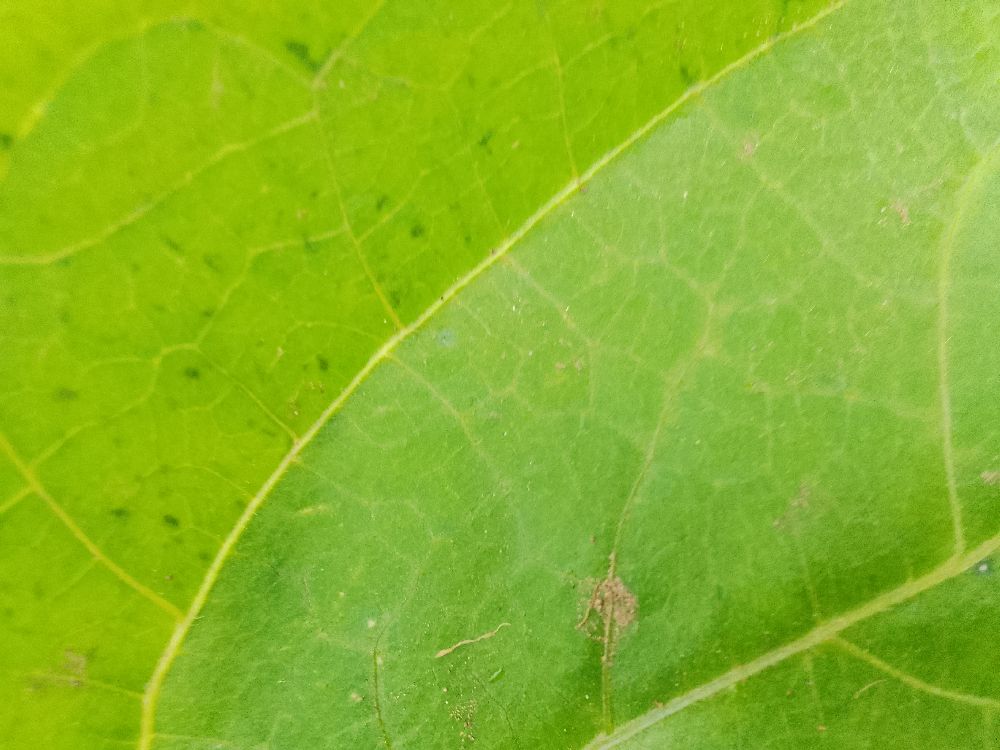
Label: healthy